Common myna

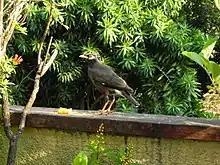
Visiting a home garden in Colombo, Sri Lanka

The common myna is readily identified by the brown body, black hooded head and the bare yellow patch behind the eye. The bill and legs are bright yellow. They have rounded wings as well, and a round square tipped tail. There is a white patch on the outer primaries and the wing lining on the underside is white, as well as having a white tail tip. The sexes are similar and birds are usually seen in pairs.